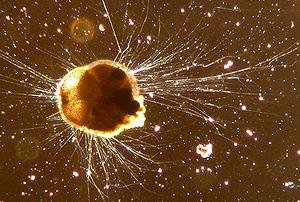
Les foraminifères forment un embranchement de protozoaires, caractérisés par leur squelette minéral perforé. Ce sont des protistes extrêmement abondants depuis plusieurs centaines de millions d'années, ce qui leur confère une grande importance au niveau écologique mais aussi scientifique.
Les Rotaliida constituent un ordre de foraminifères de la classe des Globothalamea.
Cette page a pour objet de présenter un arbre phylogénétique des Rhizaria, c'est-à-dire un cladogramme mettant en lumière les relations de parenté existant entre leurs différents groupes, telles que les dernières analyses reconnues les proposent. Ce n'est qu'une possibilité, et les principaux débats qui subsistent au sein de la communauté scientifique sont brièvement présentés ci-dessous, avant la bibliographie.